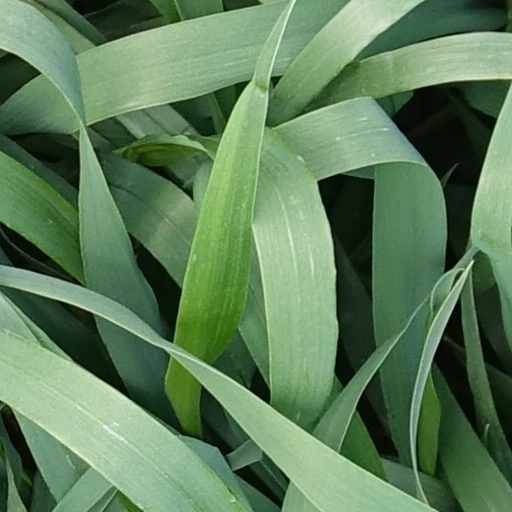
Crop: wheat